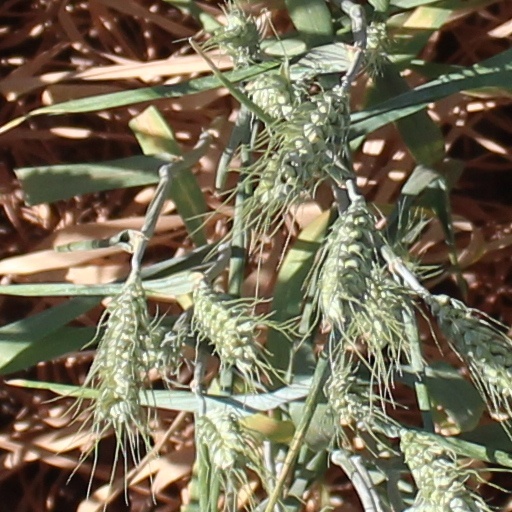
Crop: wheat